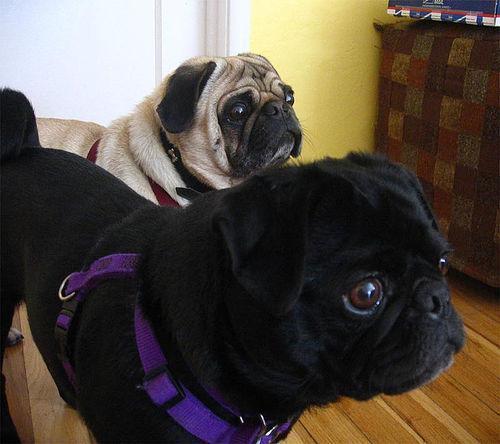
pug